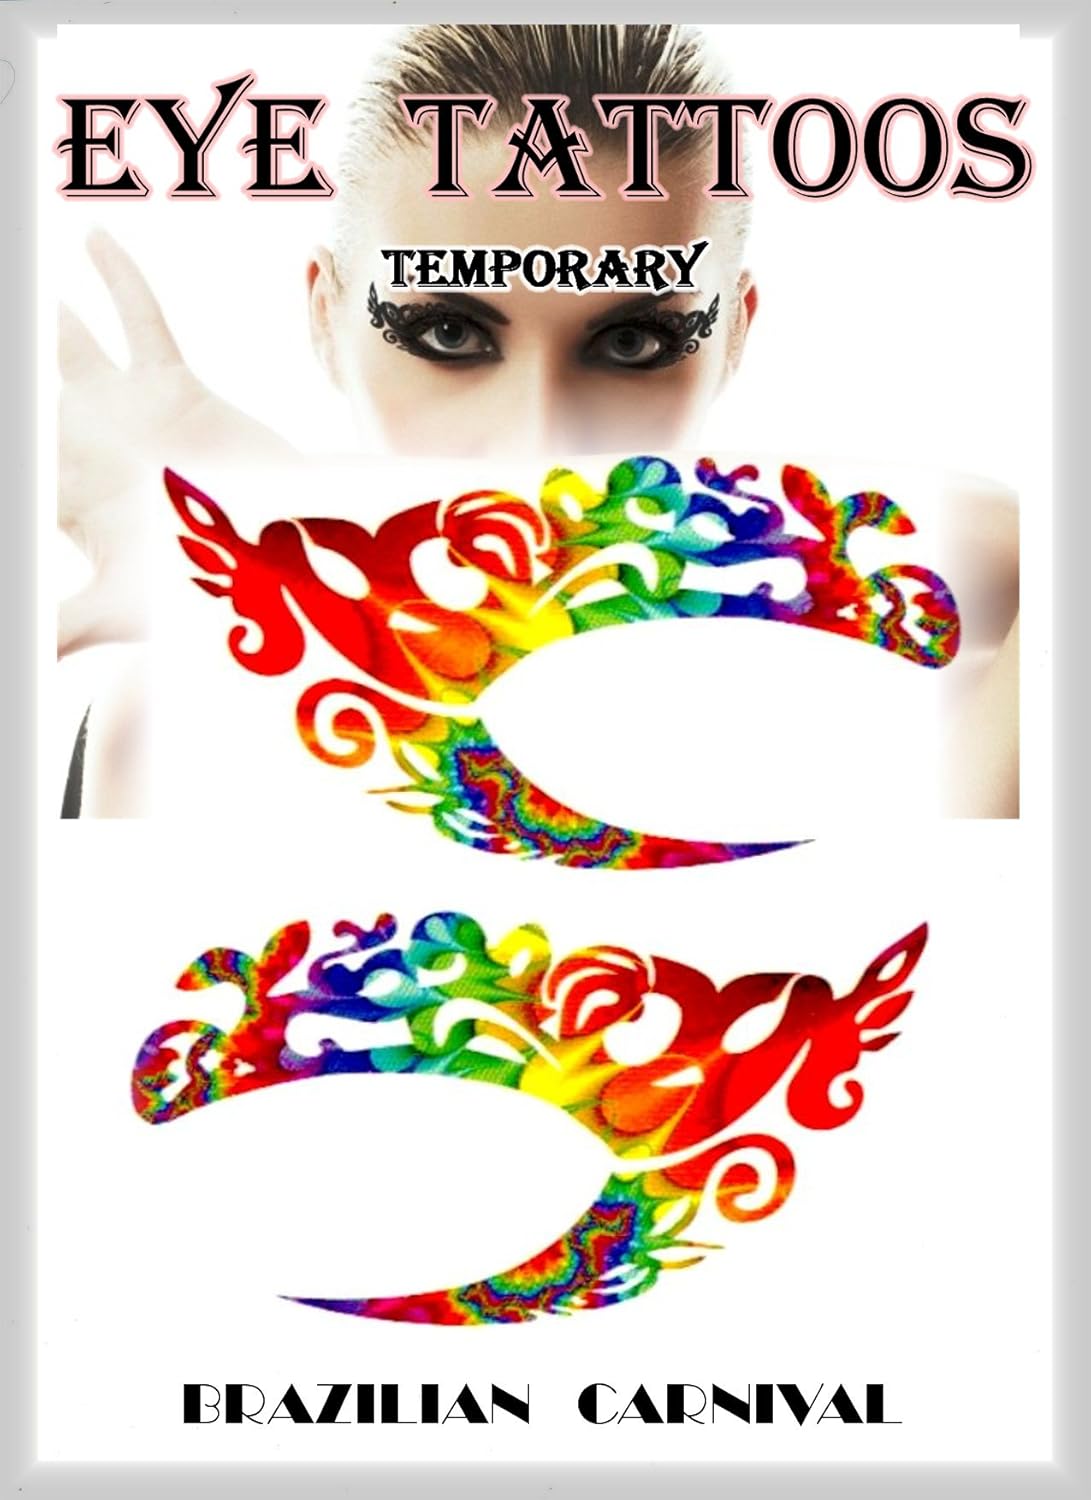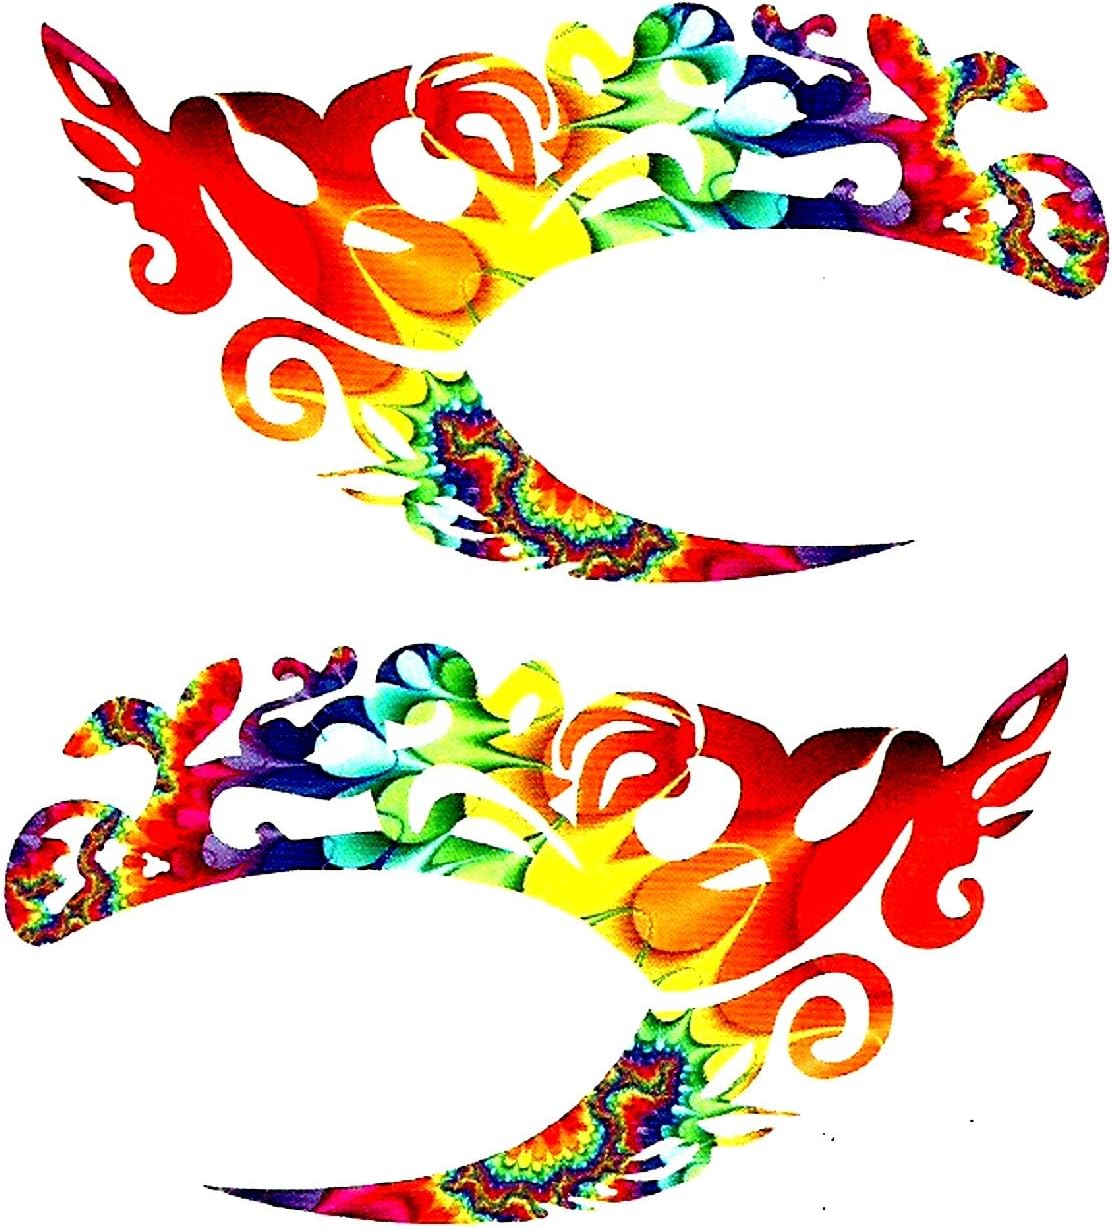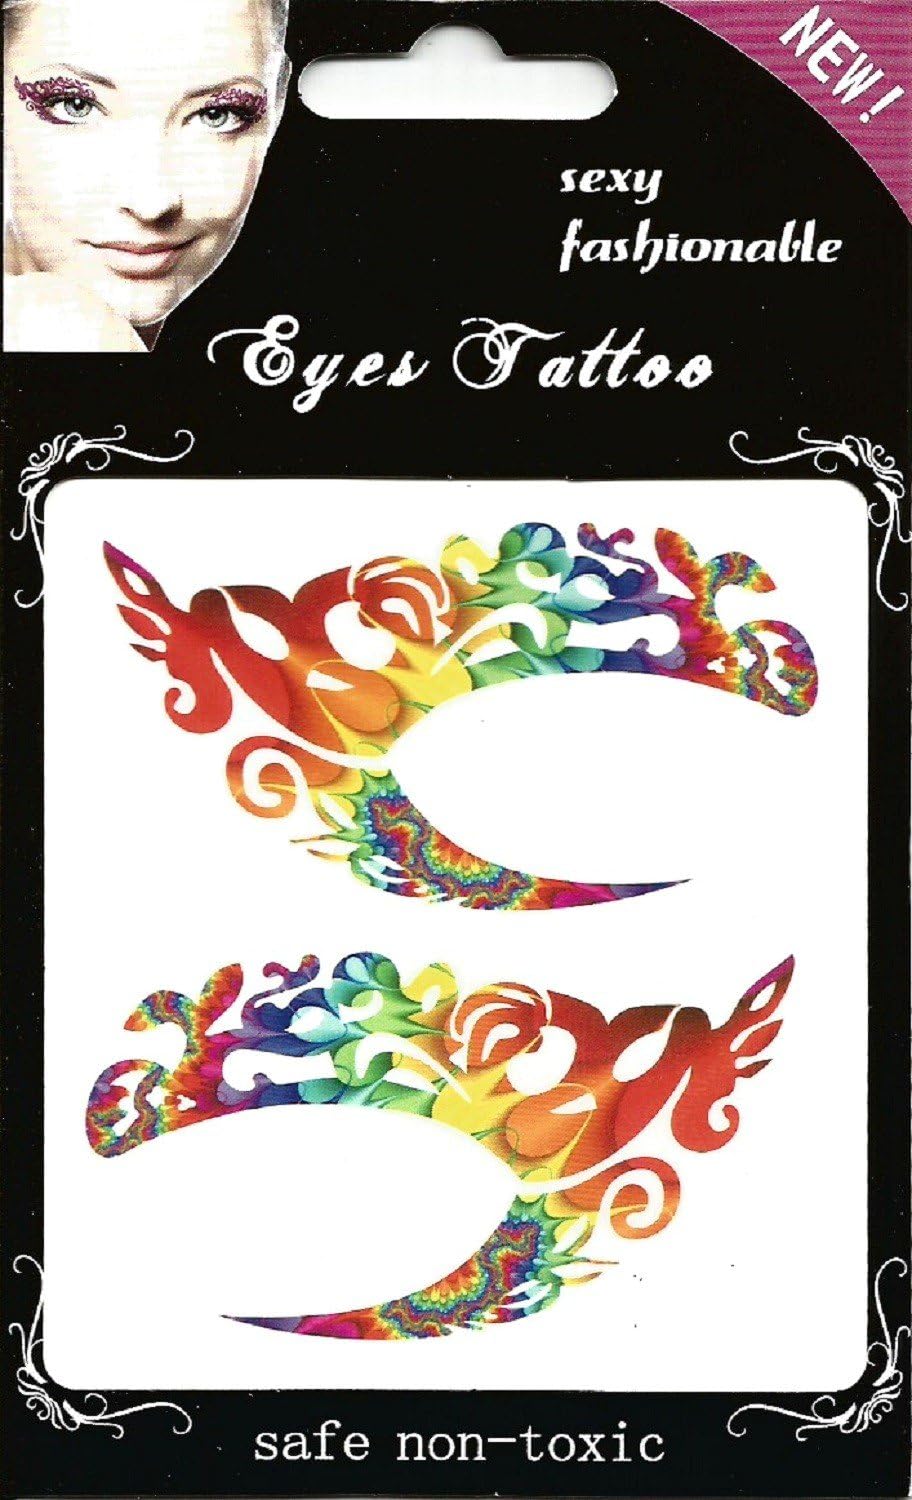
Eye Tattoos, Temporary Makeup, Night Out - Stand Out (BRAZILIAN CARNIVAL)
Category: Health & Personal Care
A quick and cheap way to become the Cinderella Seconds of applied and you will forget that are using it You will not gone unnoticed
Features: INSTANT , TEMPORARY , SAFE | EASY TO USE AND TO REMOVE | DAZZLING MAKEUP | APPEAL TO YOUR CREATIVITY AND IMAGINATION | CUT IT, SHAPE IT, MAKE YOUR OWN STYLE